Emma Morano

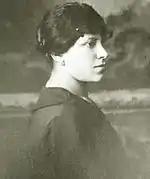
Emma Morano, 1920s

Until 1954, Morano worked at Maioni Industry, a jute factory in her town. She subsequently worked in the kitchen of Collegio Santa Maria, a Marianist boarding school in Verbania, until her retirement at the age of 75.